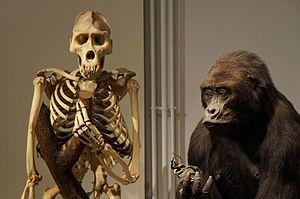
gorilla beringei graueri